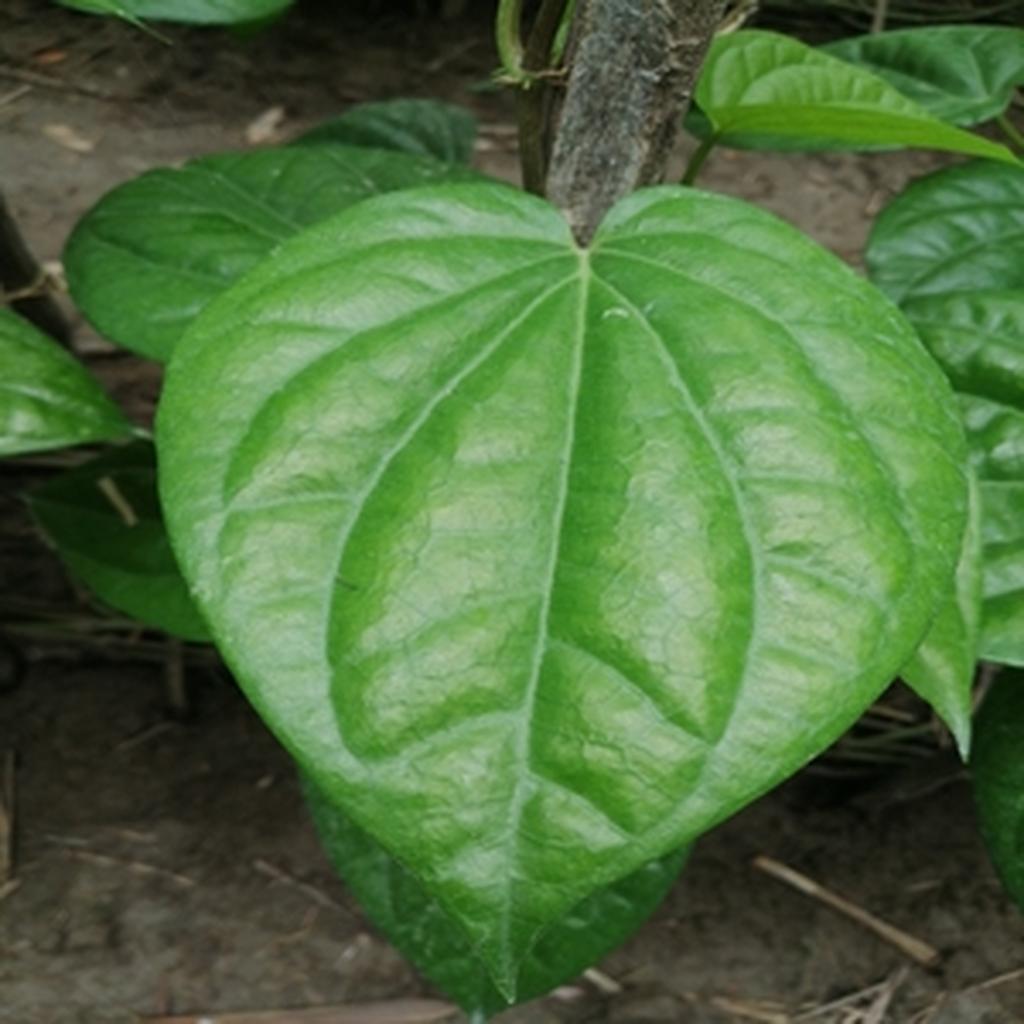
Label: Healthy_Leaf